Stunt

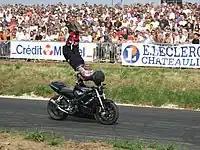
Freestyle & Stunt Show 2007 in Landrévarzec, France

A physical stunt is usually performed with help of mechanics. For example, if the plot requires the hero to jump to a high place, the film crew could put the actor in a special harness, and use aircraft high tension wire to pull them up. Piano wire is sometimes used to fly objects, but an actor is never suspended from it as it is brittle and can break under shock impacts. "Hero" (2003) and "House of Flying Daggers" (2004) are examples of wuxia films that use kung-fu and are heavily reliant on wire stunts. The Matrix is an example of extensive wire and rigging work in Western cinema.